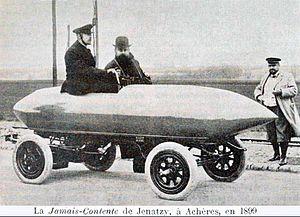
La 'Jamais-Contente' de Jenatzy à Achères en 1899
Léon Gustave Auscher, né le 31 mai 1866 à Strasbourg et mort le 11 août 1942 à Saint-Pierre-de-Chartreuse est un ingénieur automobile français, fabricant de carrosserie et écrivain, connu pour sa promotion du tourisme, vice-président du Touring Club de France.
La Jamais contente est le premier véhicule automobile à avoir franchi le cap des 100 km/h.
24 janvier : installation du gouvernement Vandenpeereboom.